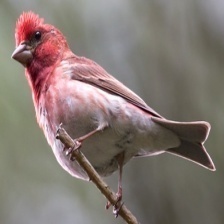
Species: PURPLE FINCH
Scientific name: HAEMORHOUS PURPUREUS
ImageNet parent category: house_finch